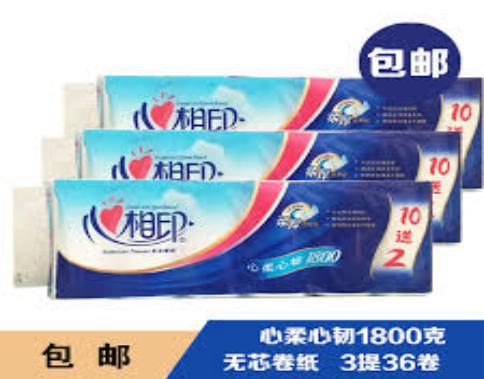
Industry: Necessities